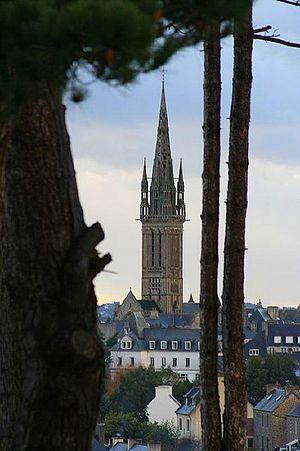
La chapelle Notre-Dame du Kreisker, « porte d'entrée » de la ville épiscopale de Saint-Pol-de-Léon, est un édifice majeur de l’architecture religieuse bretonne.